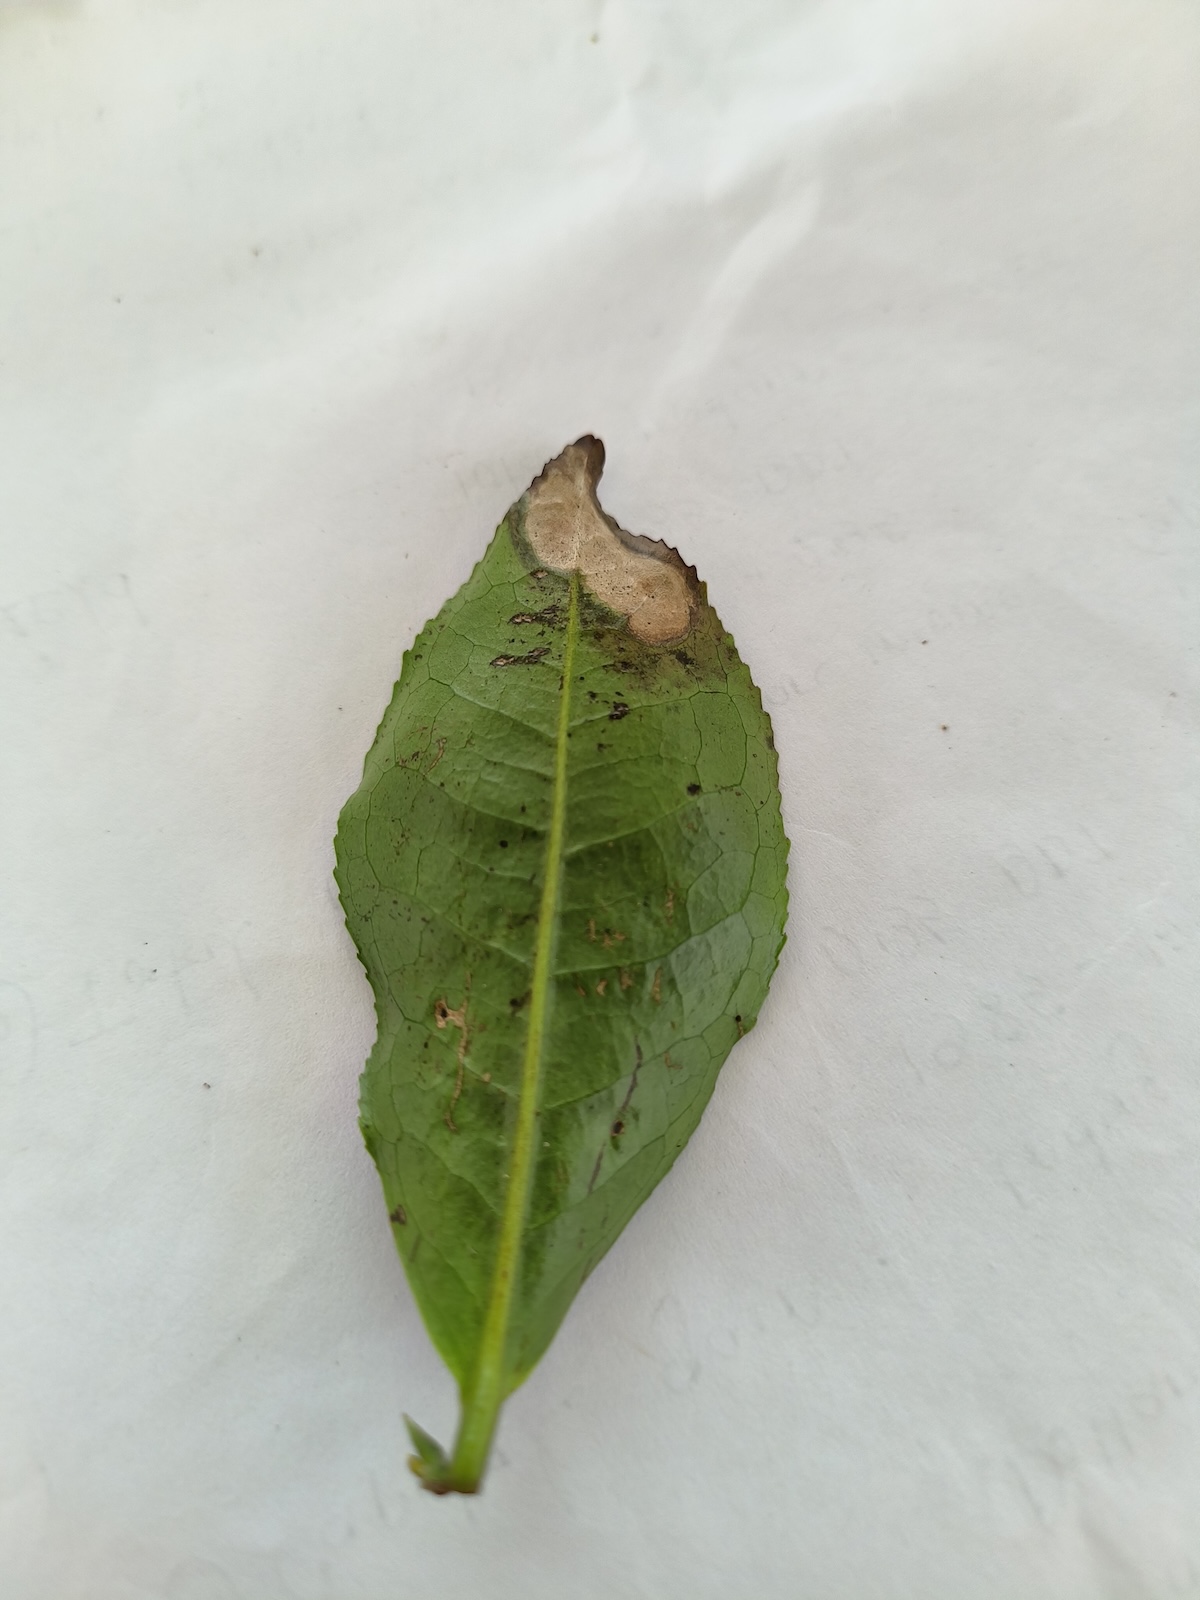
Label: Gray Blight